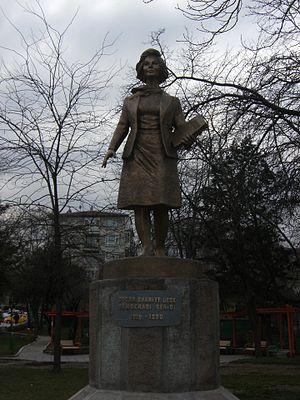
Bahriye Üçok, née à Trabzon en 1919, morte à Ankara le 6 octobre 1990, est une universitaire turque en histoire et en théologie, une femme politique de gauche, une journaliste et une militante des droits des femmes dont l'assassinat en 1990 reste non résolu.